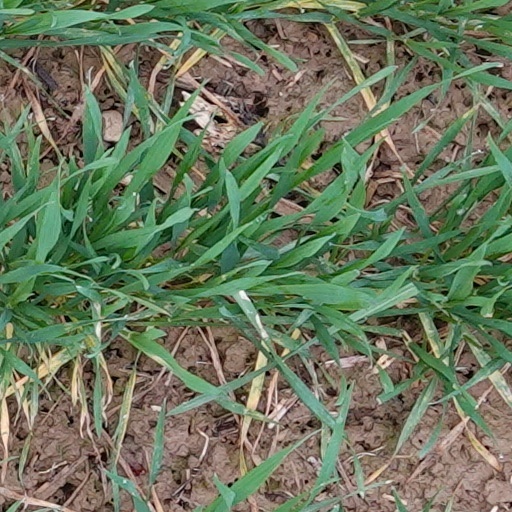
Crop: wheat